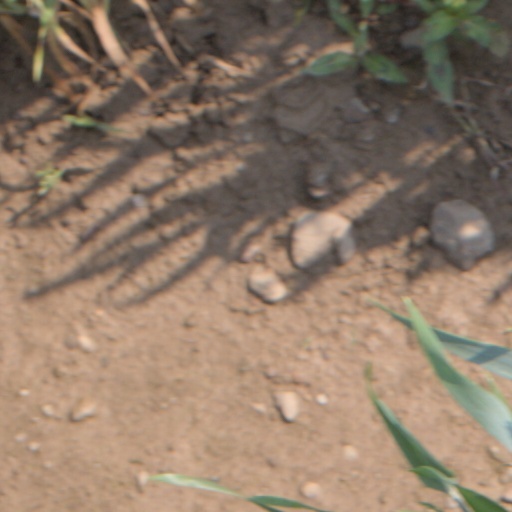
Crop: wheat